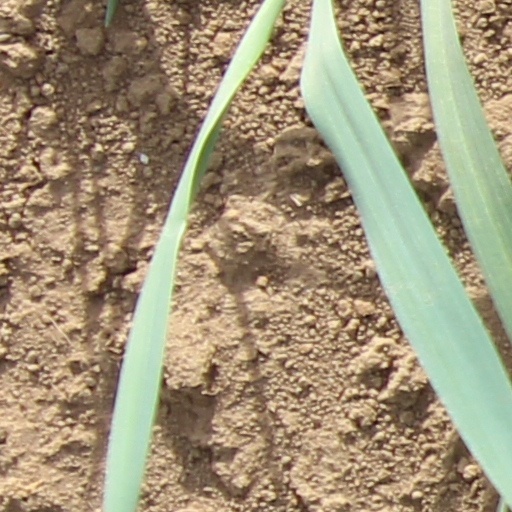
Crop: wheat